Ubaldo Noble

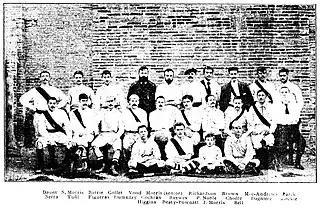
Noble appears in the oldest documented image of a football team in Spain. He can be seen standing in the second row, fourth from the left, between the Reds captain James Reeves and Chofre.

This entity organized the first known football match in the city, which was held at Hippodrome of Can Tunis on 25 December 1892. It remains unclear if he played in this match. However, Noble did play on 12 March 1893, in the historic match between a blue and a red team, starting as a forward for the former in a 1–2 win. Noble appears in what is regarded to be the oldest photograph of a football team in Spain, which depicts these two sides before the match at Can Tunis. The caption of the photogravure of the 22 footballers published by the journalist Joaquim Escardó in 1906 gives him the initial "P", but then his own article refers to him as "O. Noble", so it seems that there was some confusion with the identification of Noble; however, the initials P or O not only do not suit Ubaldo, but also no one else from the Noble family of that time (Willis, George, or Royston).